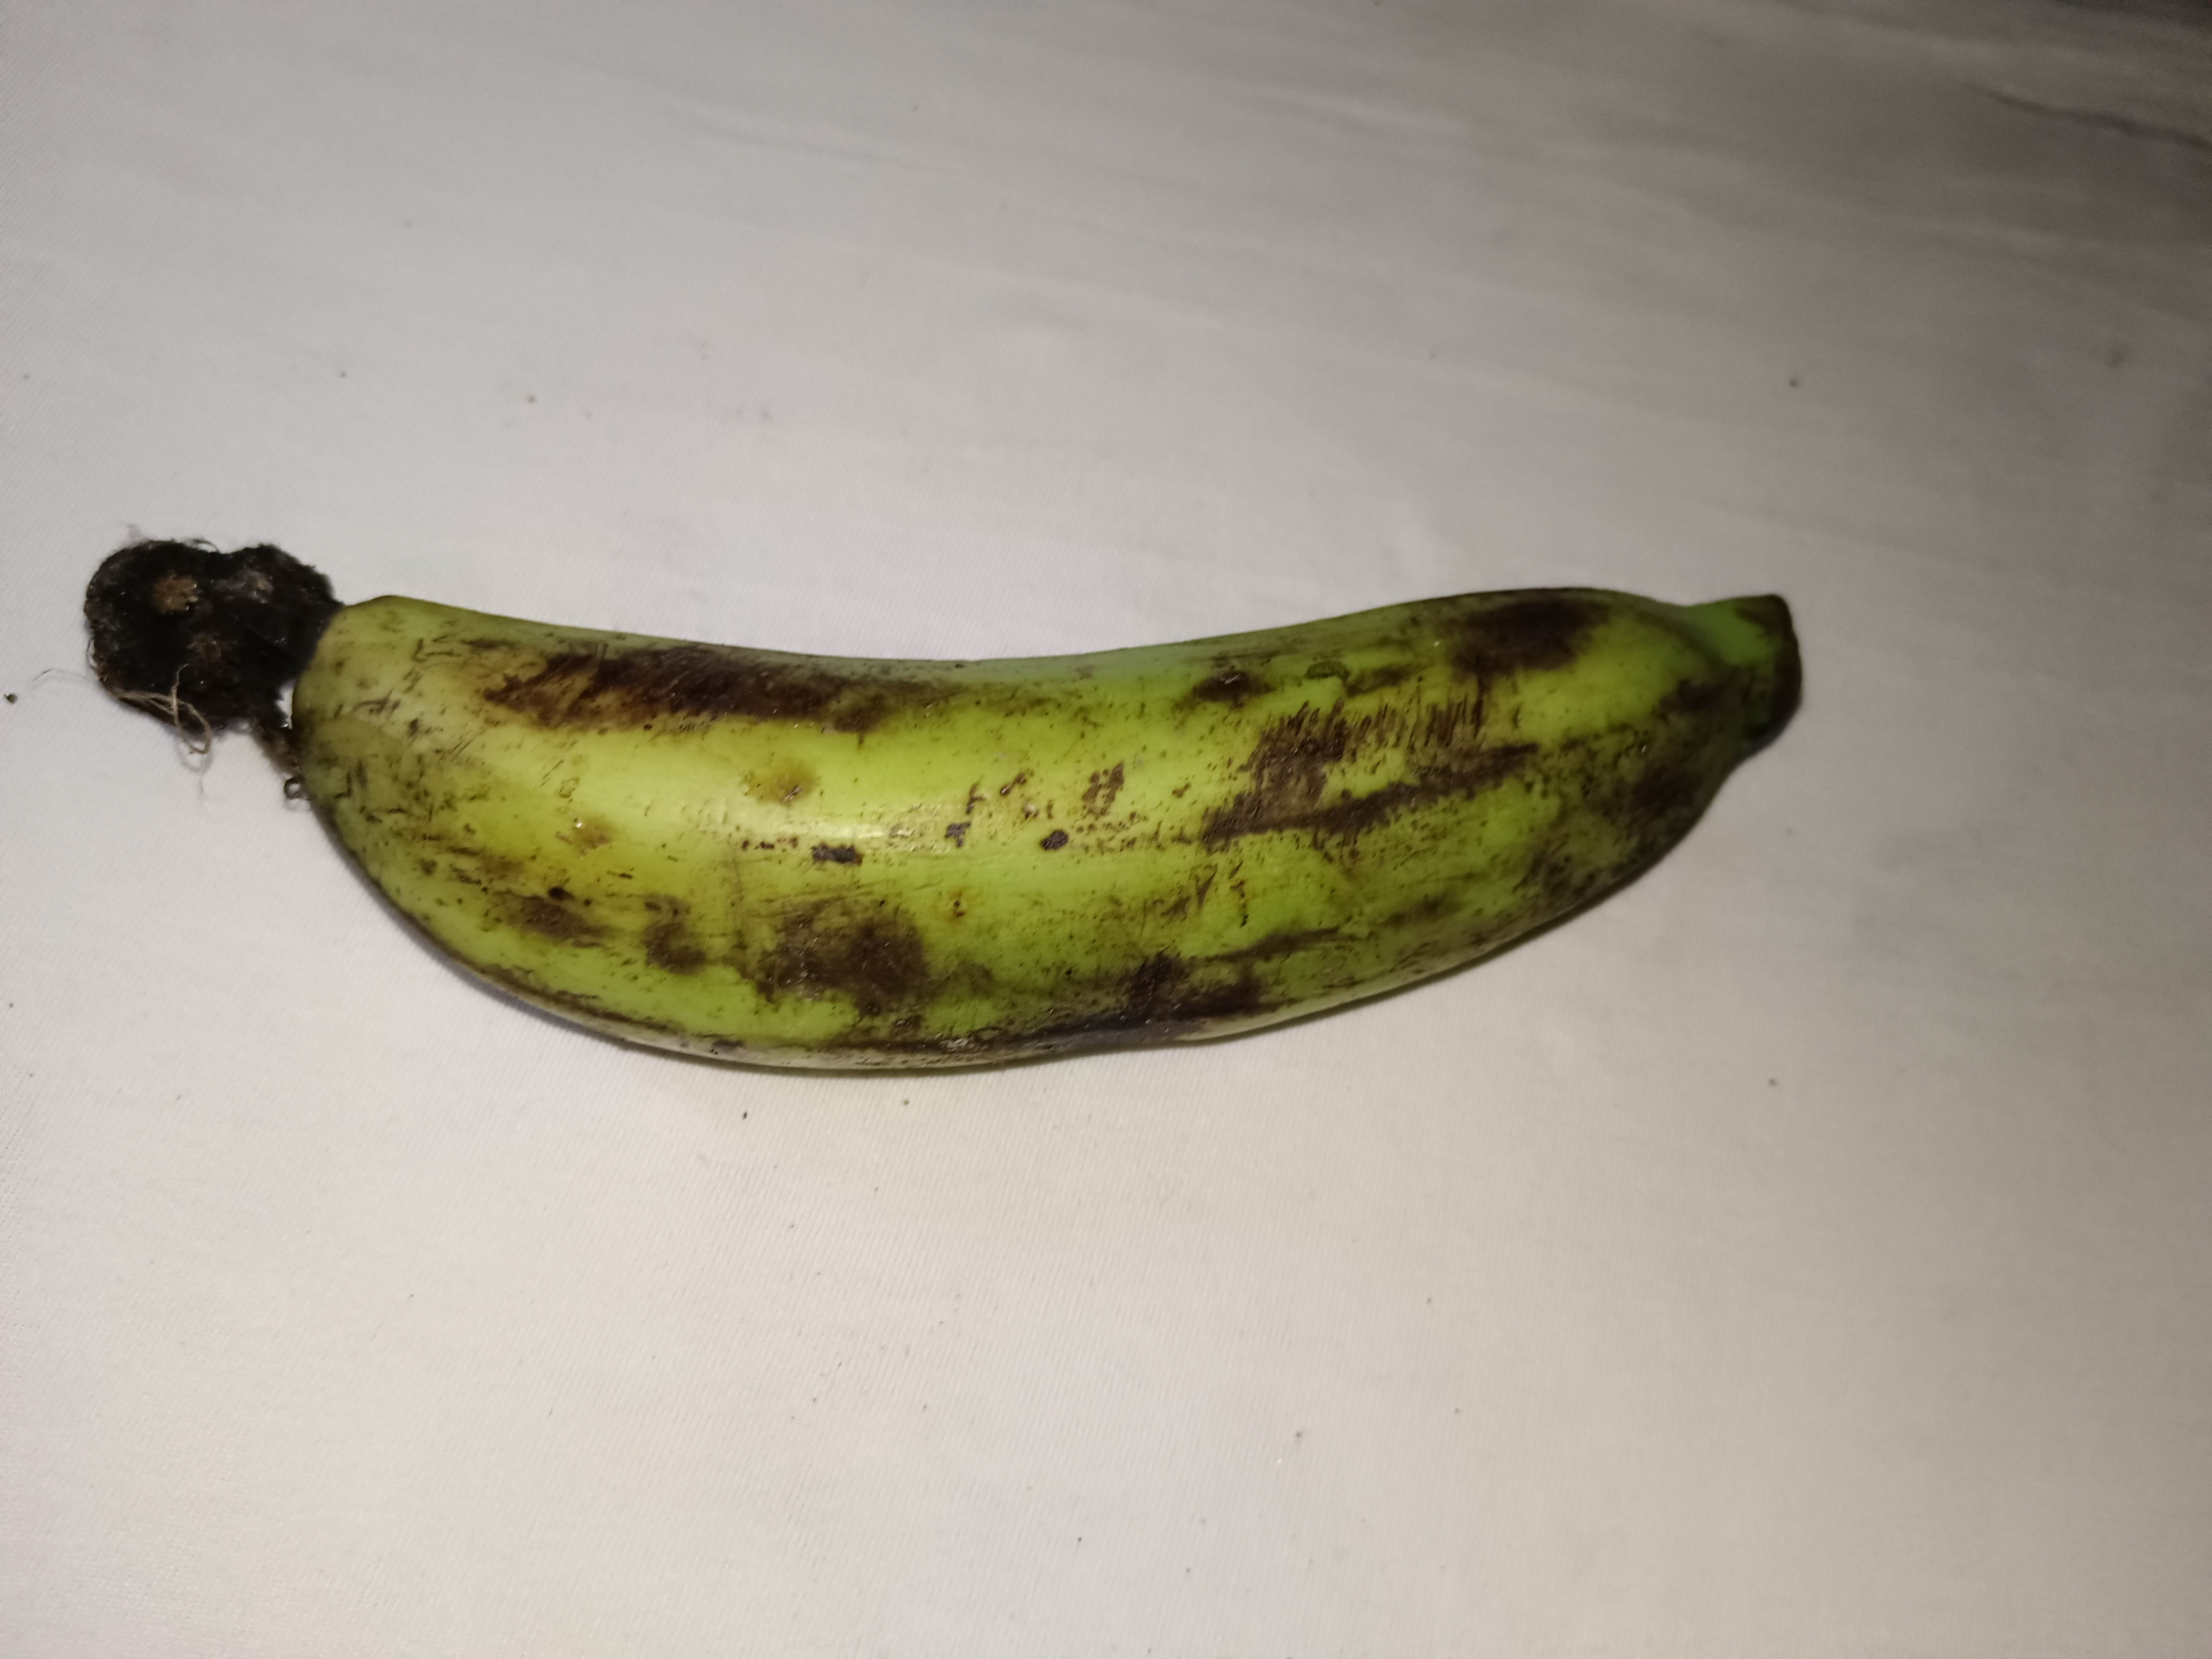
Banana variety: Shagor